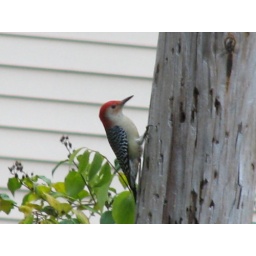
A telephone pole in the backyard attracts this bird